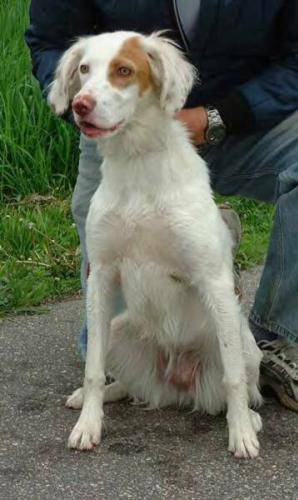
Label: dog